Self-Portrait (Titian, Berlin)

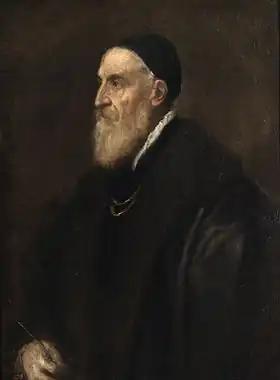
"Self-Portrait", oil on canvas, 86 cm × 65 cm. , Madrid

The portrait is in half length, with Titian in three-quarters profile view, seated behind a table, looking out into the distance. Although his expression is complex and hard to properly interpret, it can be viewed as a more outward looking and optimistic expression than the 1567 Madrid self-portrait, and a number of art historians note the aging and physical decline he had undergone by the time of the later work. As with all of his independent self-portraits, he is looking to the side, avoiding the viewer, possibly out of humility, but in a dignified pose. He is shown with strong shoulders and a keen, alert gaze, in which some detect an air "of combativeness...disquietude...and misgiving".